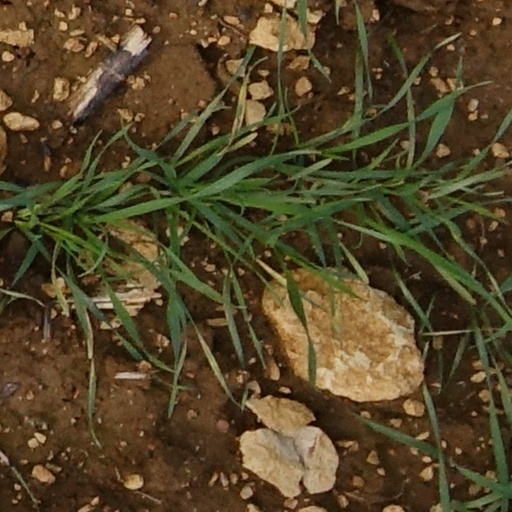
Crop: wheat